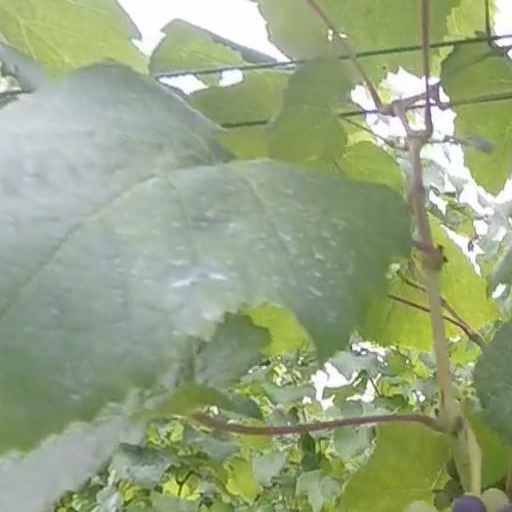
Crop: grape